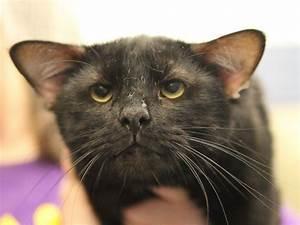
cat